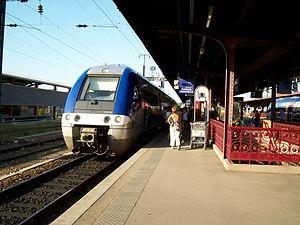
X 76500 TER Alsace
La ligne de Strasbourg-Ville à Saint-Dié est une ligne de chemin de fer française du Bas-Rhin et des Vosges. Ligne « transvosgienne », elle relie les gares de Strasbourg-Ville et Saint-Dié-des-Vosges via Molsheim et la vallée de la Bruche.